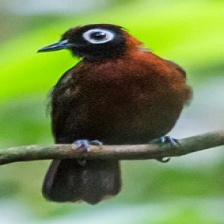
Species: ANTBIRD
Scientific name: THAMNOPHILIDAE